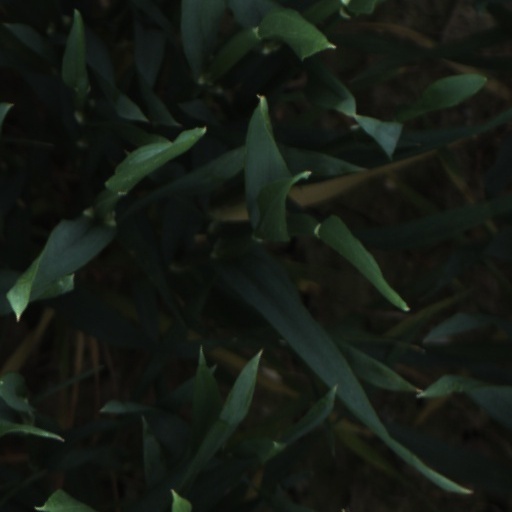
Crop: wheat